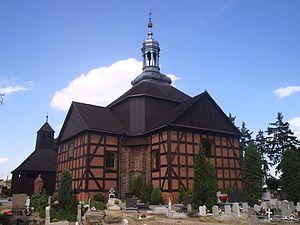
Jutrosin est une ville de la voïvodie de Grande-Pologne et du powiat de Rawicz.